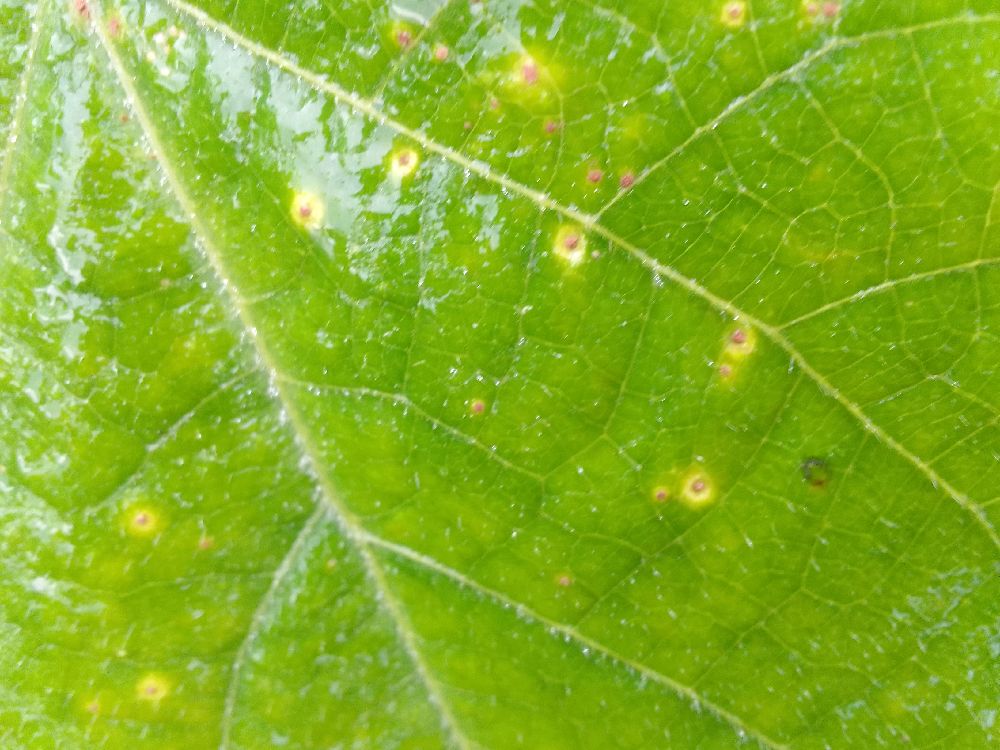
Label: rust